UltraSPARC II

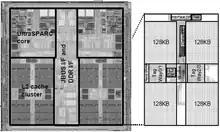
UltraSPARC II dual-core

The "Gemini" was the first attempt by Sun to produce a multithreaded microprocessor. It had taped out, but was cancelled before it was introduced after the announcement of UltraSPARC T1 "Niagara" microprocessor in early 2004. It consisted of two UltraSPARC II cores and an on-die L2 cache on a single chip.